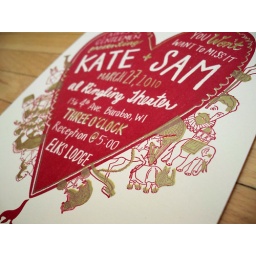
gold underprinted by screen with red overprinted by canon i9900